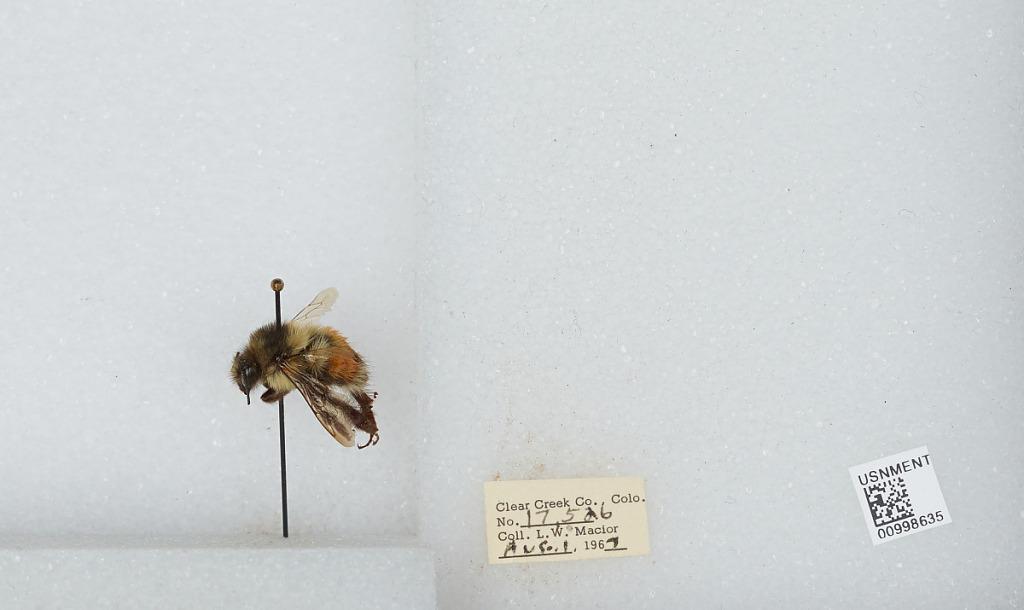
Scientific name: Bombus (Pyrobombus) melanopygus Nylander
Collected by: L. Macior
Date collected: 1967-8-1
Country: United States
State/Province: Colorado
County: Clear Creek
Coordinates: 39.6958, -105.725